Gereon Krahforst

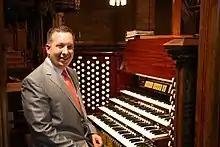

Gereon Krahforst (born 1973) is a German composer, concert organist, pianist, harpsichordist, and church musician.